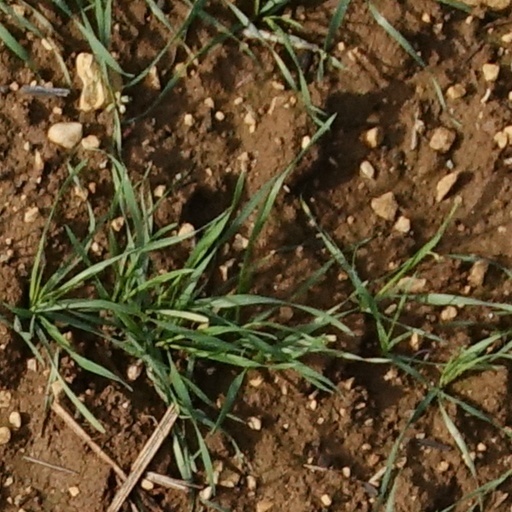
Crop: wheat